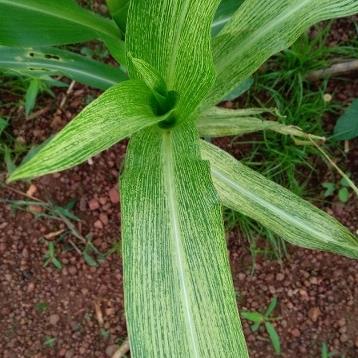
Crop: Maize
Condition: stripe-d